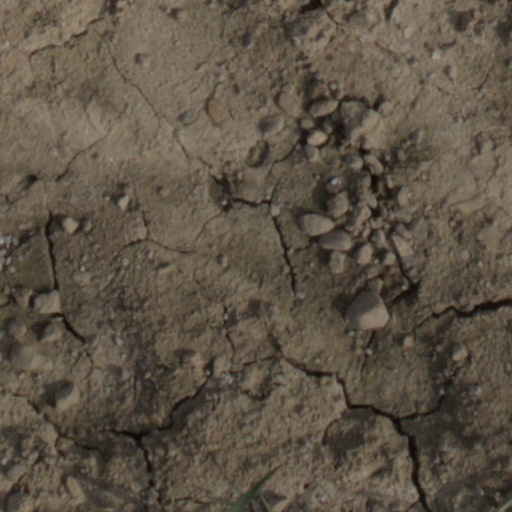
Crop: wheat